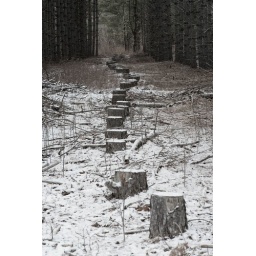
Landscape in (almost) black and white